2012 African Handball Champions League

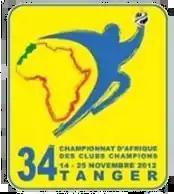

The 2012 African Handball Champions League was the 34th edition, organized by the African Handball Confederation, under the auspices of the International Handball Federation, the handball sport governing body. The tournament was held from November 15–24 in Tangier, Morocco, contested by 16 teams and won by Al Ahly Cairo of Egypt.